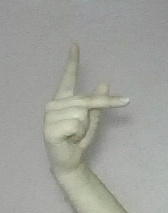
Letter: dha